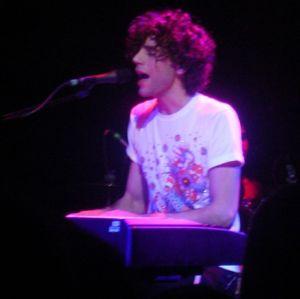
Mika au clavier lors d'un concert dans la salle The Troubadour, en mars 2007.
Live in Cartoon Motion est le DVD du concert de la première tournée du chanteur Mika à l'Olympia. Ce concert a eu lieu le 30 juin 2007.